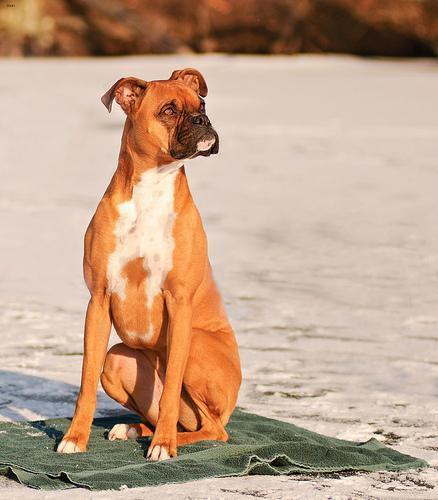
boxer